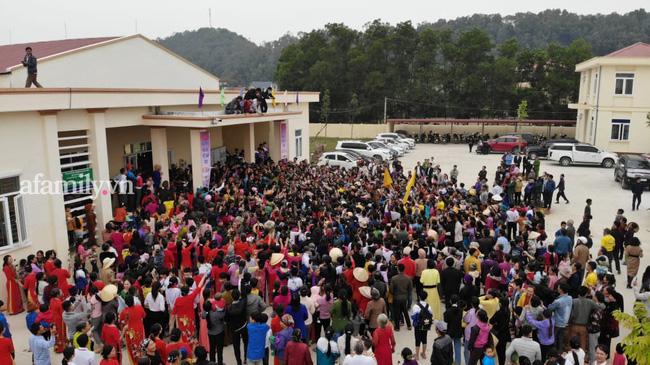
có một đám đông đang đứng ở trước một ngôi nhà